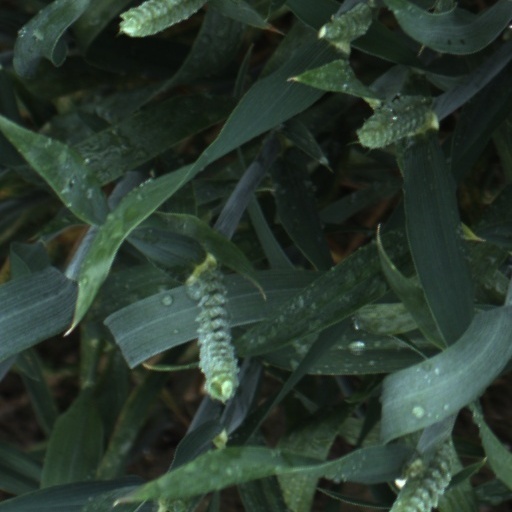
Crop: wheat